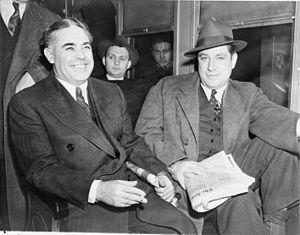
Emanuel Weiss est un mafieux américain, membre de la Yiddish Connection.